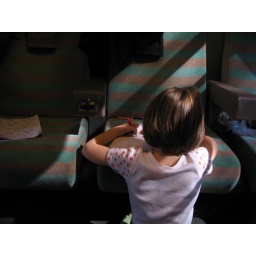
The little French girl who sat in our car was also very entertaining.